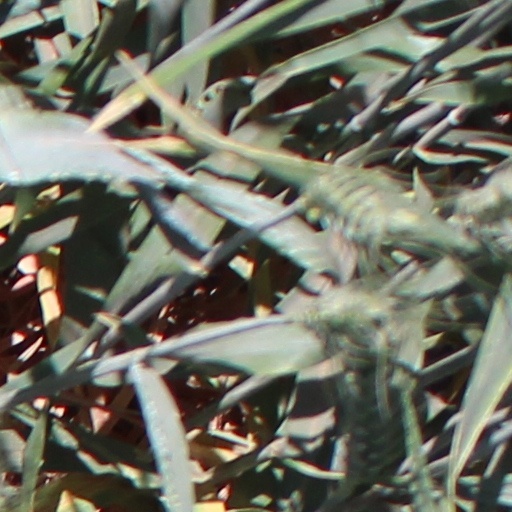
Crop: wheat